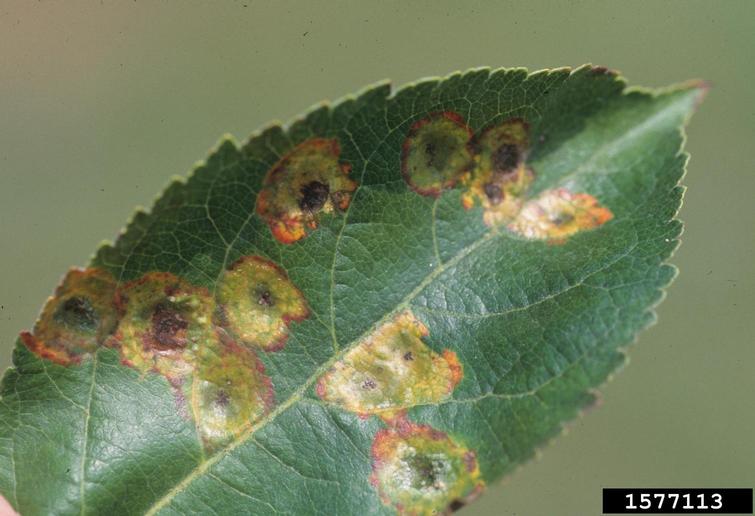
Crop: apple
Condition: rust